BYD M3

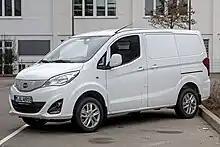
BYD T3 front

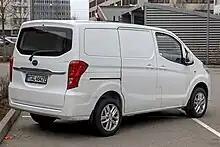
BYD T3 rear

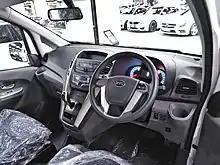
BYD T3 interior

The BYD T3 is a pure-electric mini van launched by BYD at the 2015 Shanghai Auto Show, and is the electric version of the BYD M3 light commercial vehicle. It was never actually made available to the market, but Chinese government officials such as post offices were able to acquire fleets to be used as state-financed vehicles. The T3 name was originally used on a truck or commercial van version of the BYD e6 prototype. However the vehicle that was finally released wearing the BYD T3 nameplate shares the platform with the BYD M3.